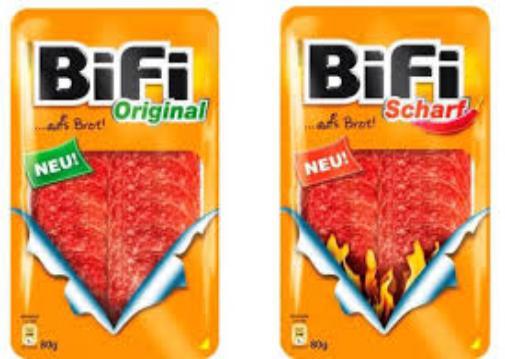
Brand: BiFi
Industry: Food